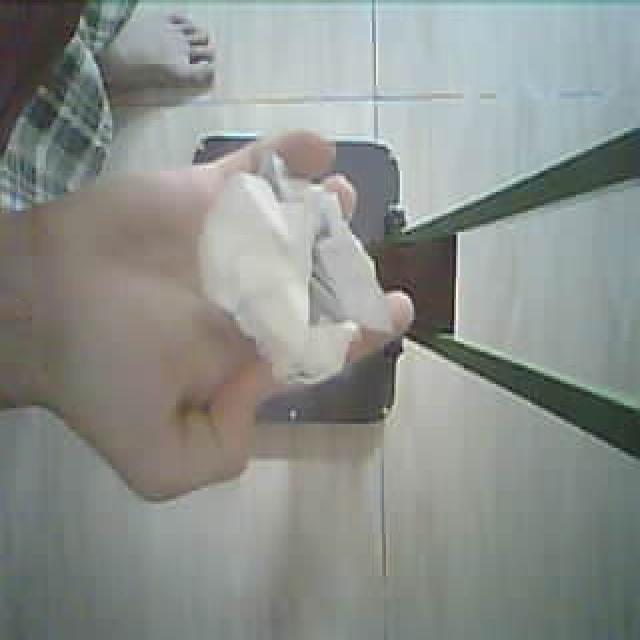
Label: tissues